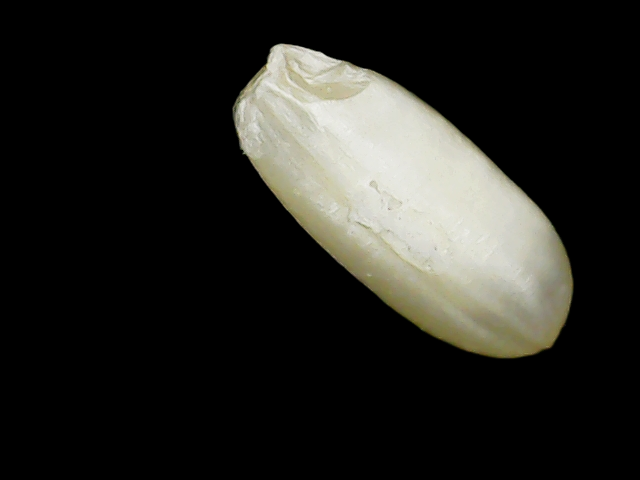
Rice variety: Binadhan10